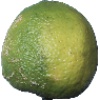
Label: Limes 1